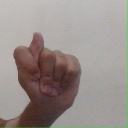
अक्षर: ट